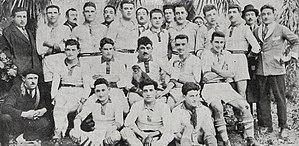
Le Football-Club Lézignanais, saison 1926-1927.
Le Football Club Lézignan est un club de rugby à XIII français basé à Lézignan-Corbières et présidé par trois personnes : Christian Lapalu, Alain Fabre et Jacques Laguens. L'équipe première, entraînée par Aurélien Cologni, évolue en Championnat de France d'« Elite 1 ». Elle peut compter sur une équipe réserve évoluant en seconde division française, à savoir l'US Ferrals.